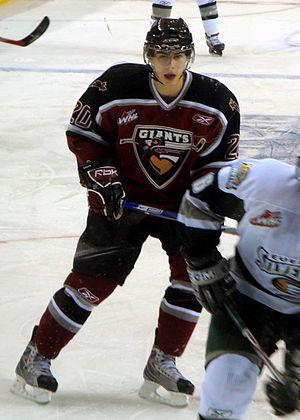
Mário Bližňák est un joueur professionnel slovaque de hockey sur glace.